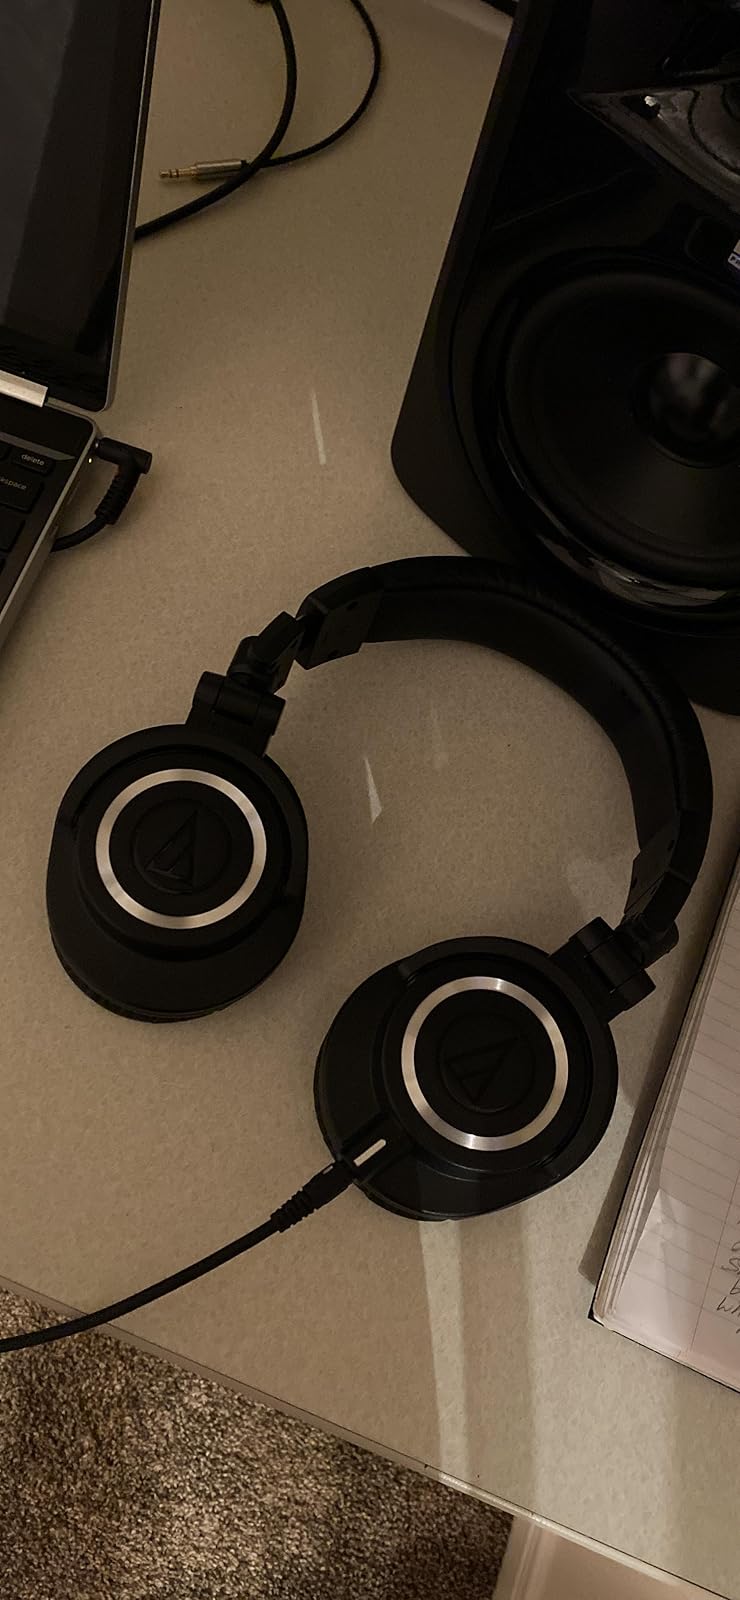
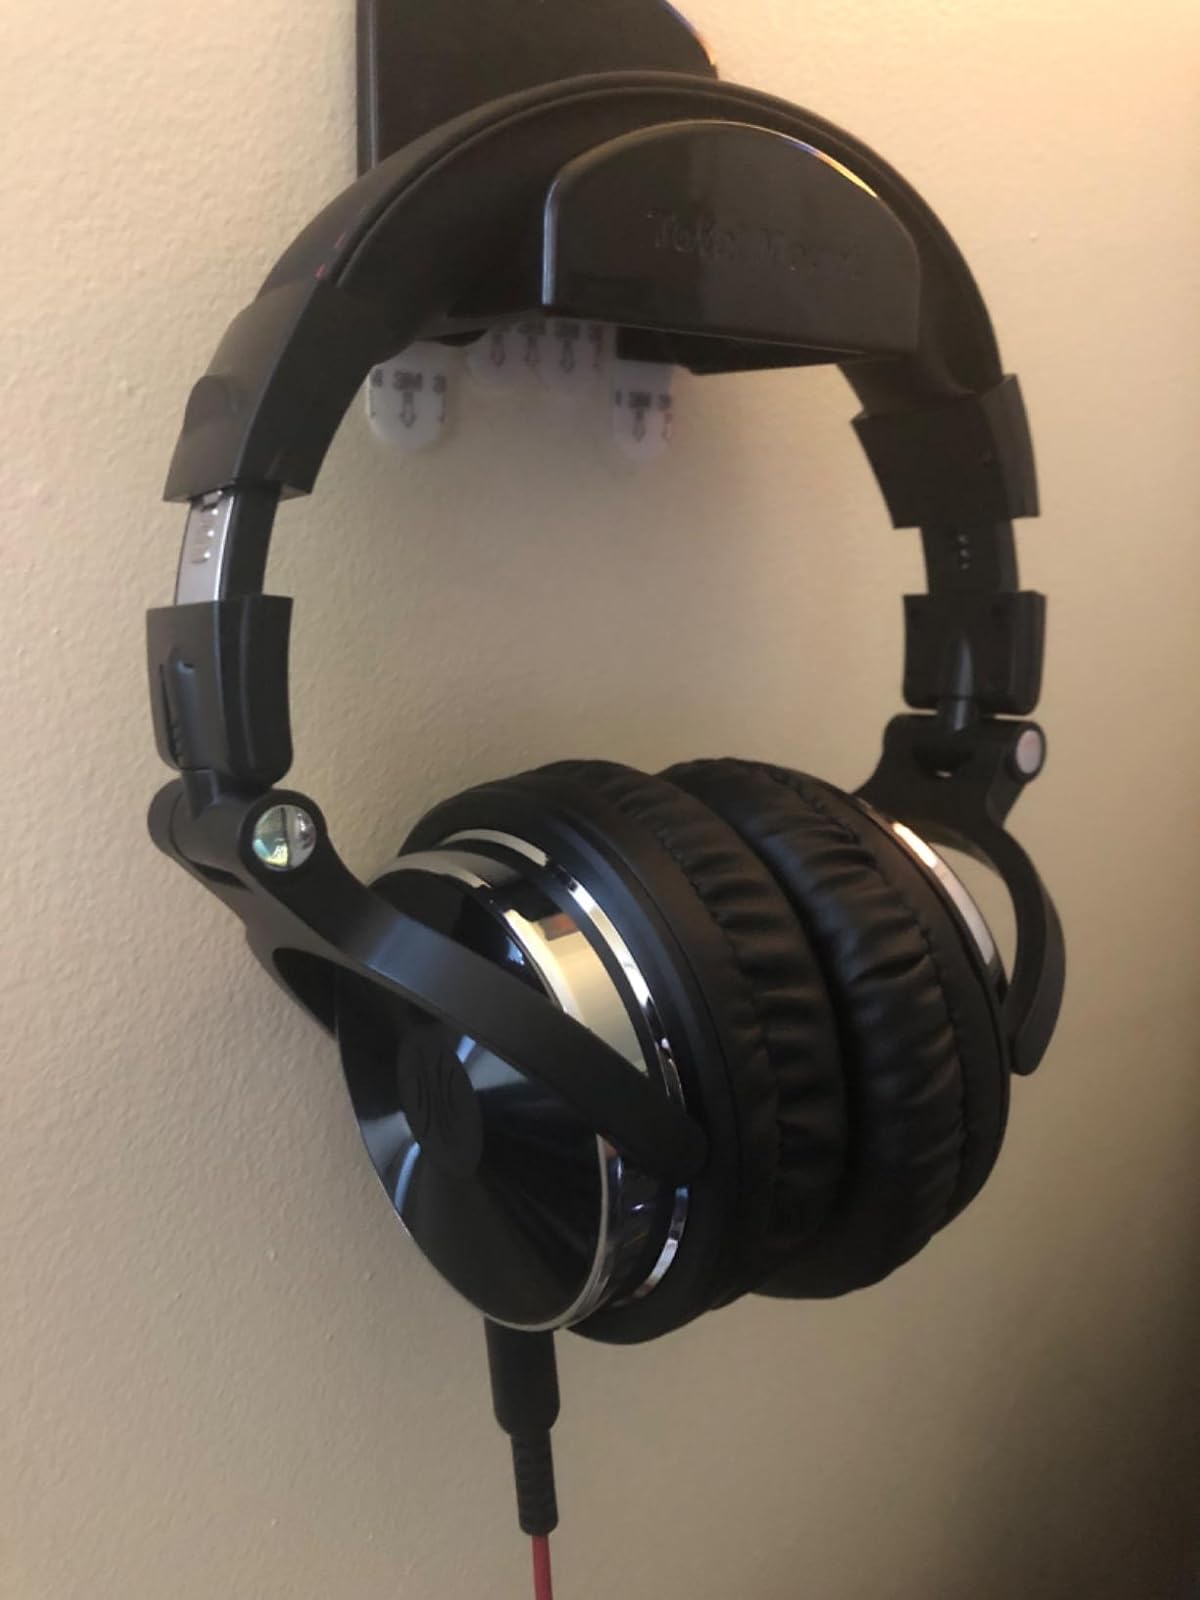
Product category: headphones
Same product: no